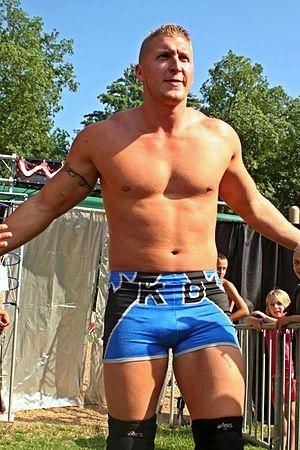
Kenneth George Doane, Jr., plus connu sous le nom de Kenny Dykstra, est un catcheur américain. Il est principalement connu pour son travail à la World Wrestling Entertainment.